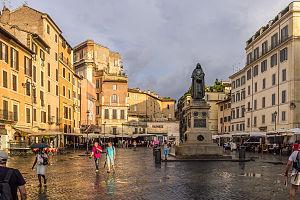
Le Campo de’ Fiori est une place de Rome.